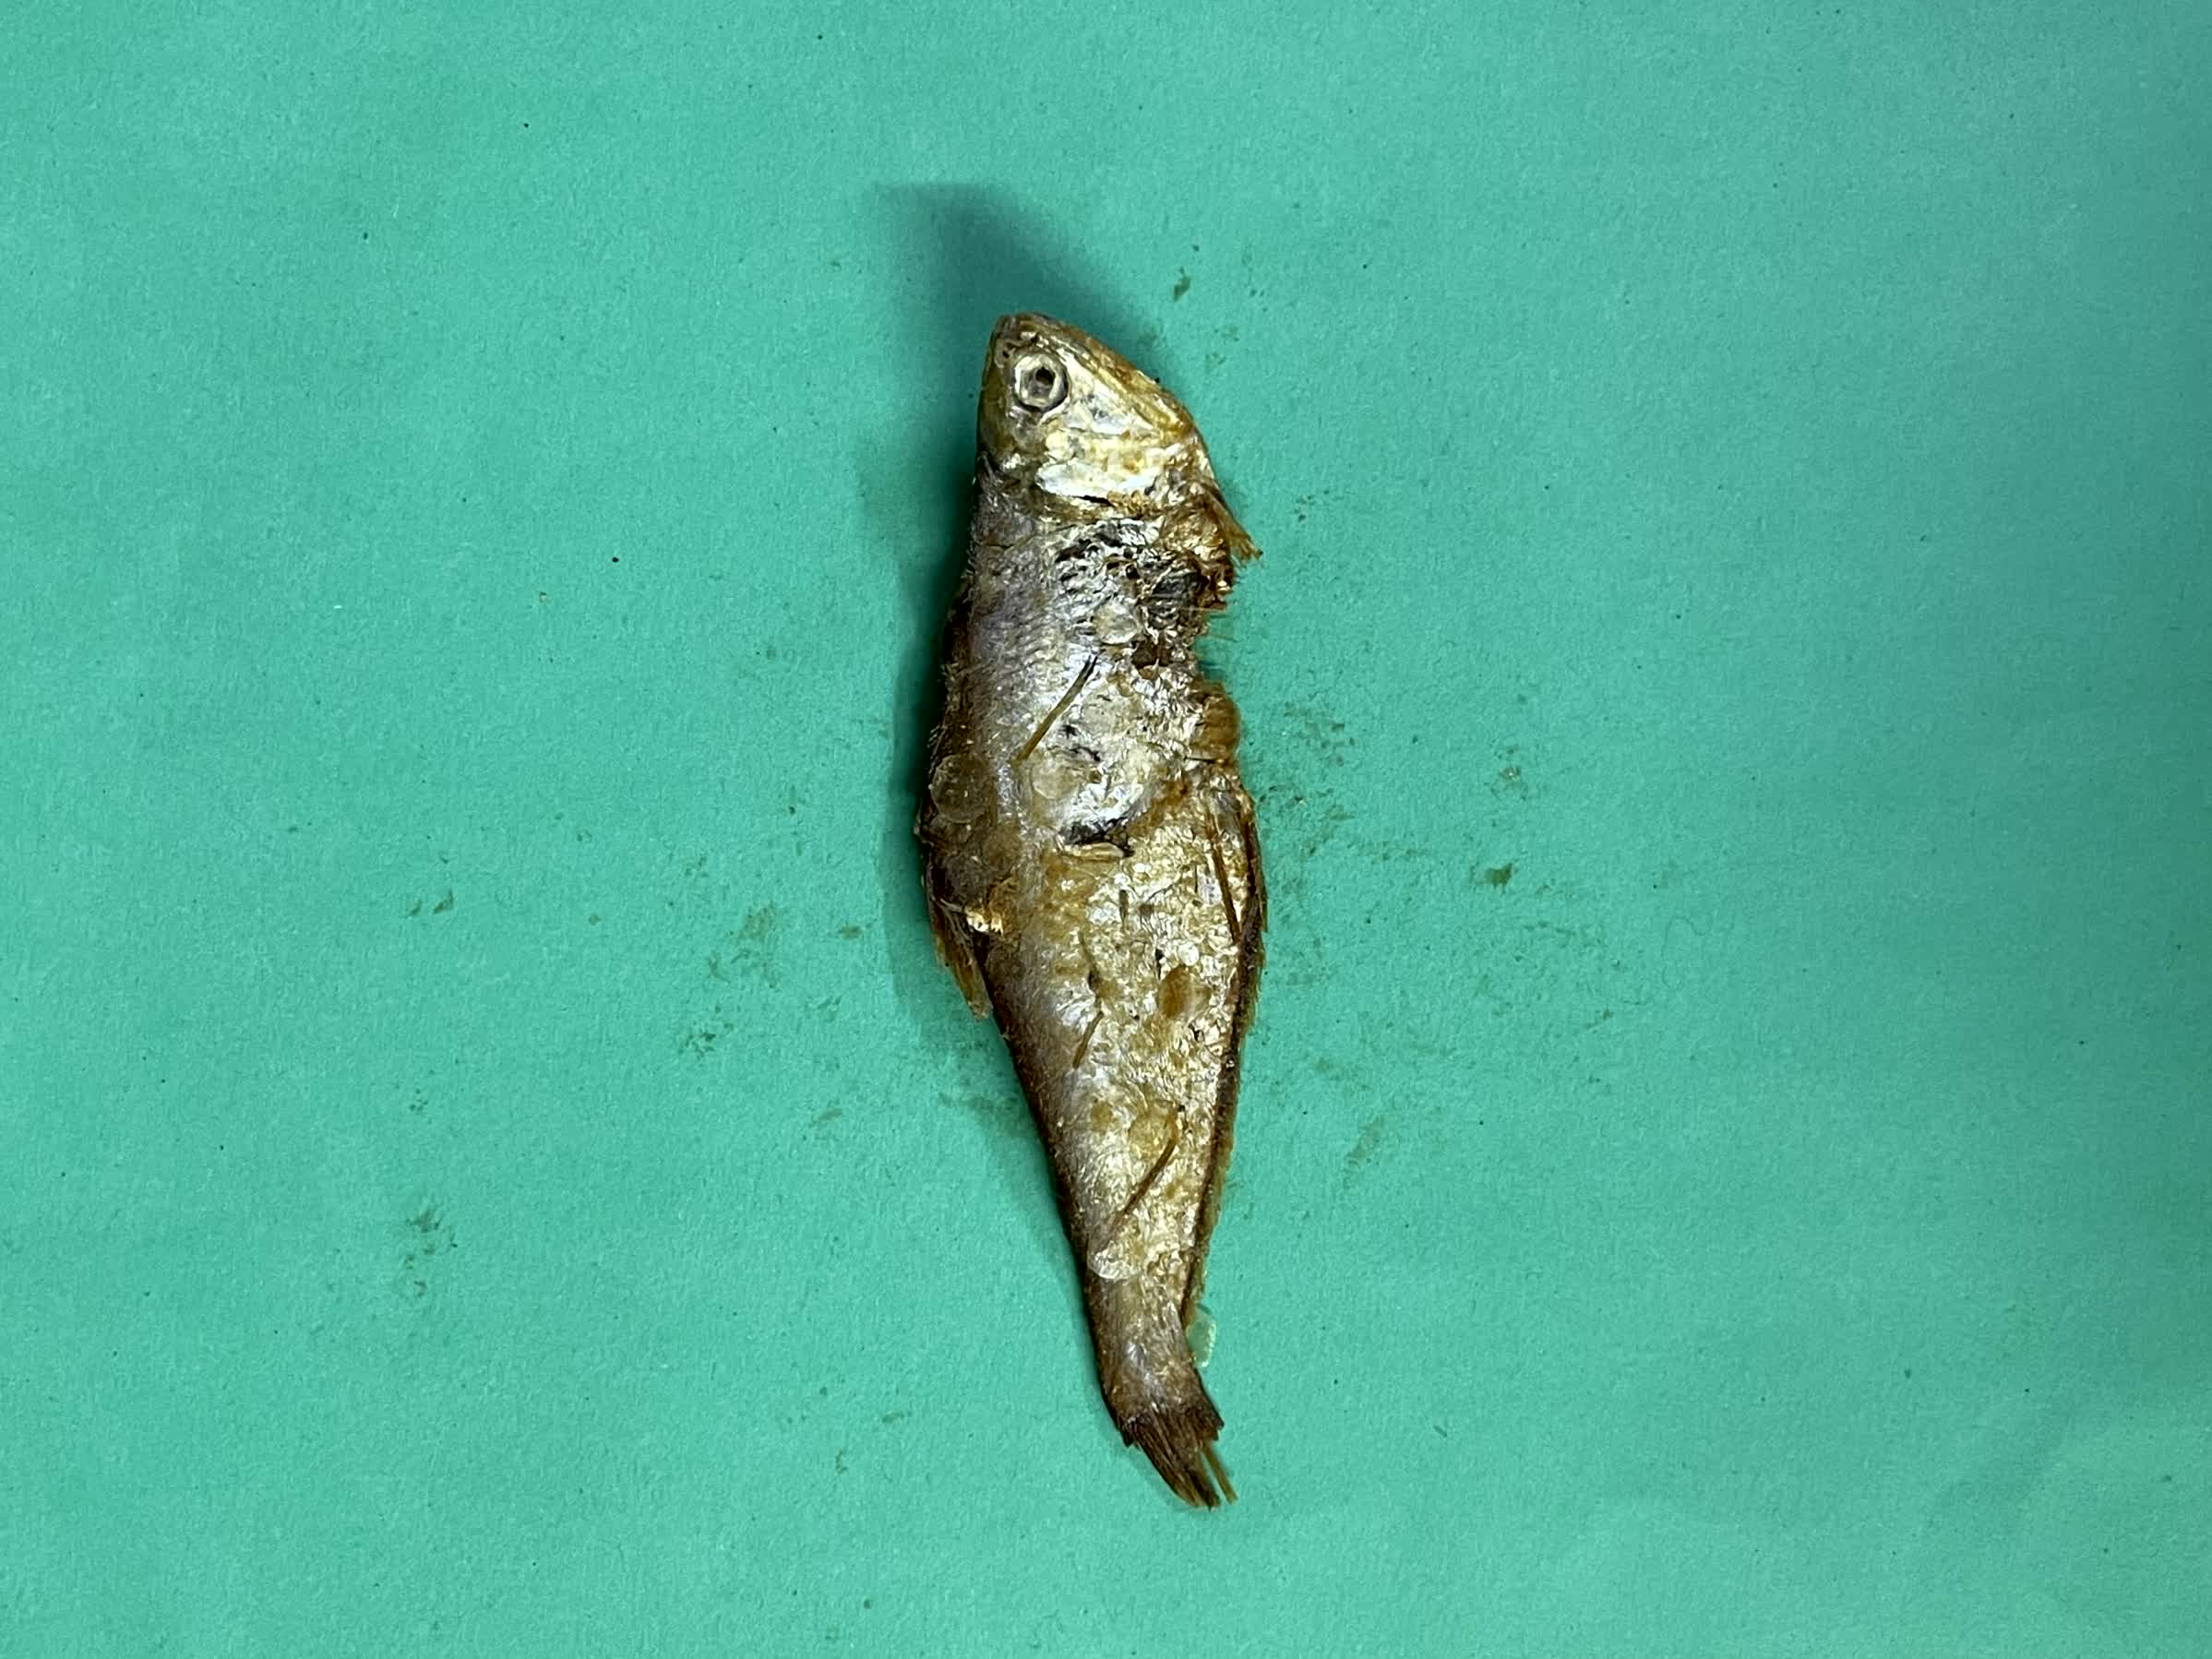
Species: Bashpata